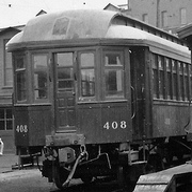
Vehicle type: Trains